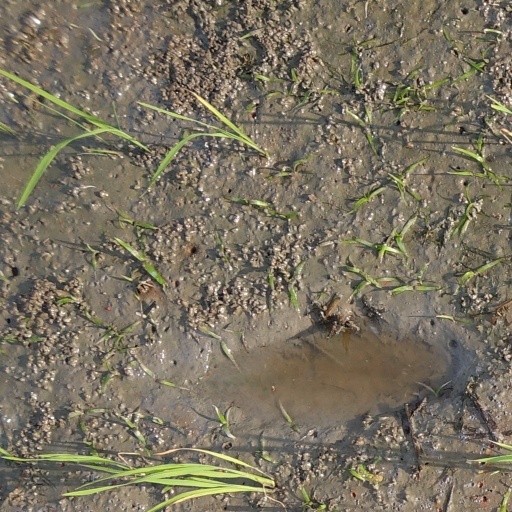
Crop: rice